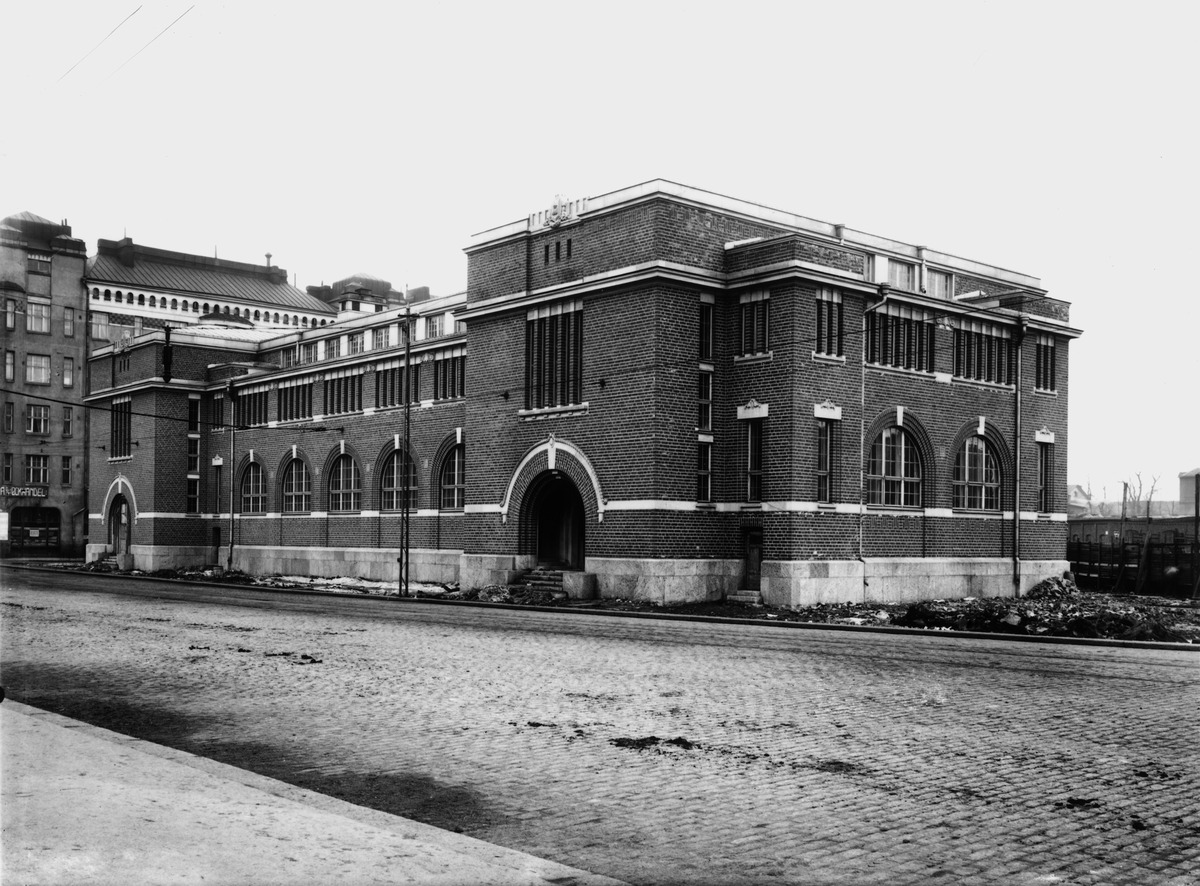
Hakaniemen halli Hämeentieltä nähtynä
sisällön kuvaus: Hakaniemen halli Hämeentieltä nähtynä. Kauppahalli avattiin 1.6.1914. Arkkitehti Karl Hårdh af Segerstadt. mustavalkoinen
Ajankohta: kuvausaika 1914
Paikka: Suomi, Uusimaa, Helsinki, Siltasaari Helsinki, Hämeentie, Hakaniementori
Aiheet: kauppahallit, liikerakennukset